Resident Evil: Revelations

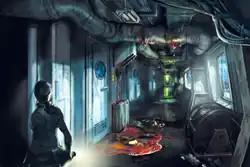
A cruise ship was chosen as the main setting of the game due to its claustrophobic corridors and isolation in the middle of the ocean. This concept art depicts Jill navigating the ship's corridors.

"Revelations" was developed by Capcom and directed by Koshi Nakanishi, who had worked as a game designer for "Resident Evil 5". The game was developed simultaneously with "" and the team in charge of the project was not involved in the production of "Resident Evil 6". The team chose to develop the game for the Nintendo 3DS because they felt that its 3D capabilities could produce a "tense, scary experience with a realistic atmosphere that could make players feel like there could be something lurking around every corner." They decided to give the game an episodic structure with short and varied chapters to make it suitable for playing on a handheld game console. The Raid Mode was designed so that players could "bring the game to their friend's house and enjoy it with friends face to face, as they talk."